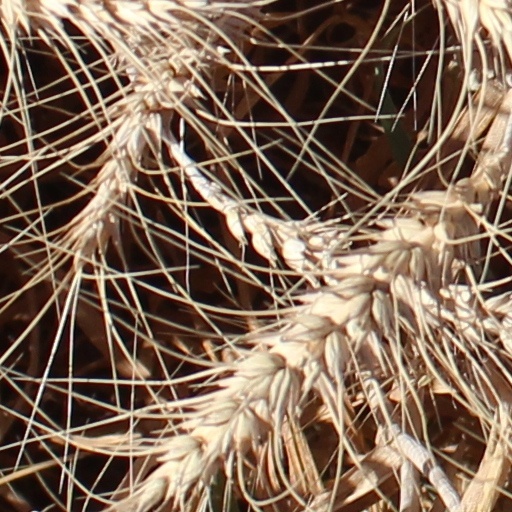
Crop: wheat